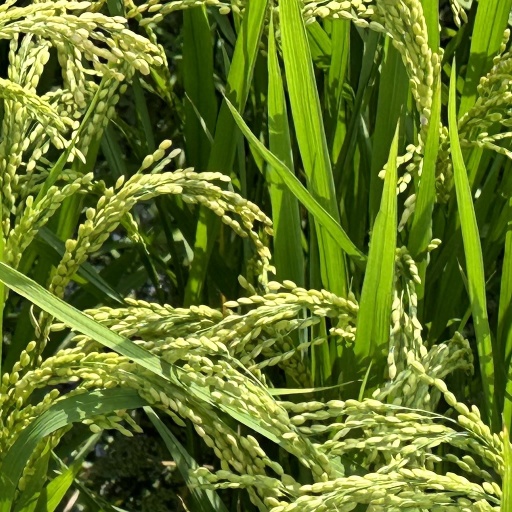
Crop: rice